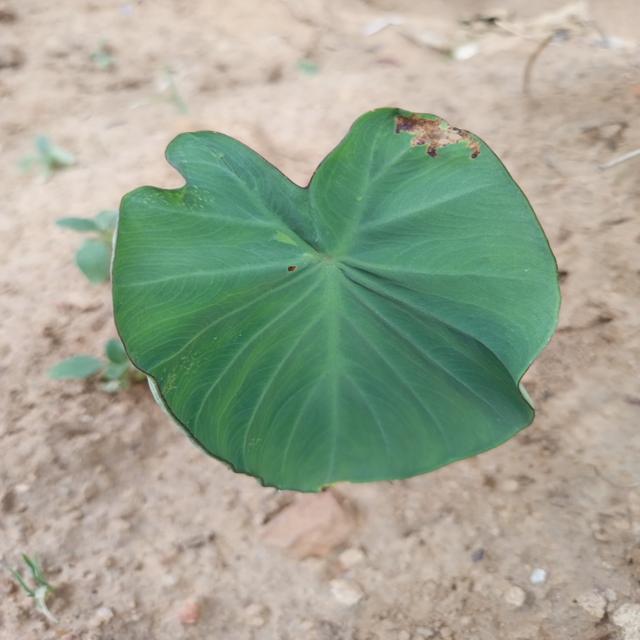
Label: Early_Blight